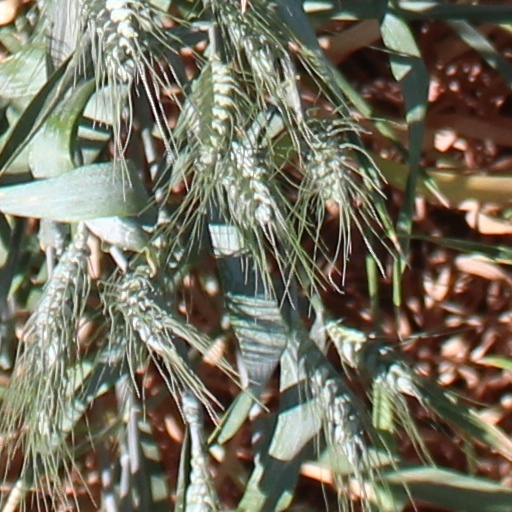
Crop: wheat